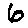
Label: 6